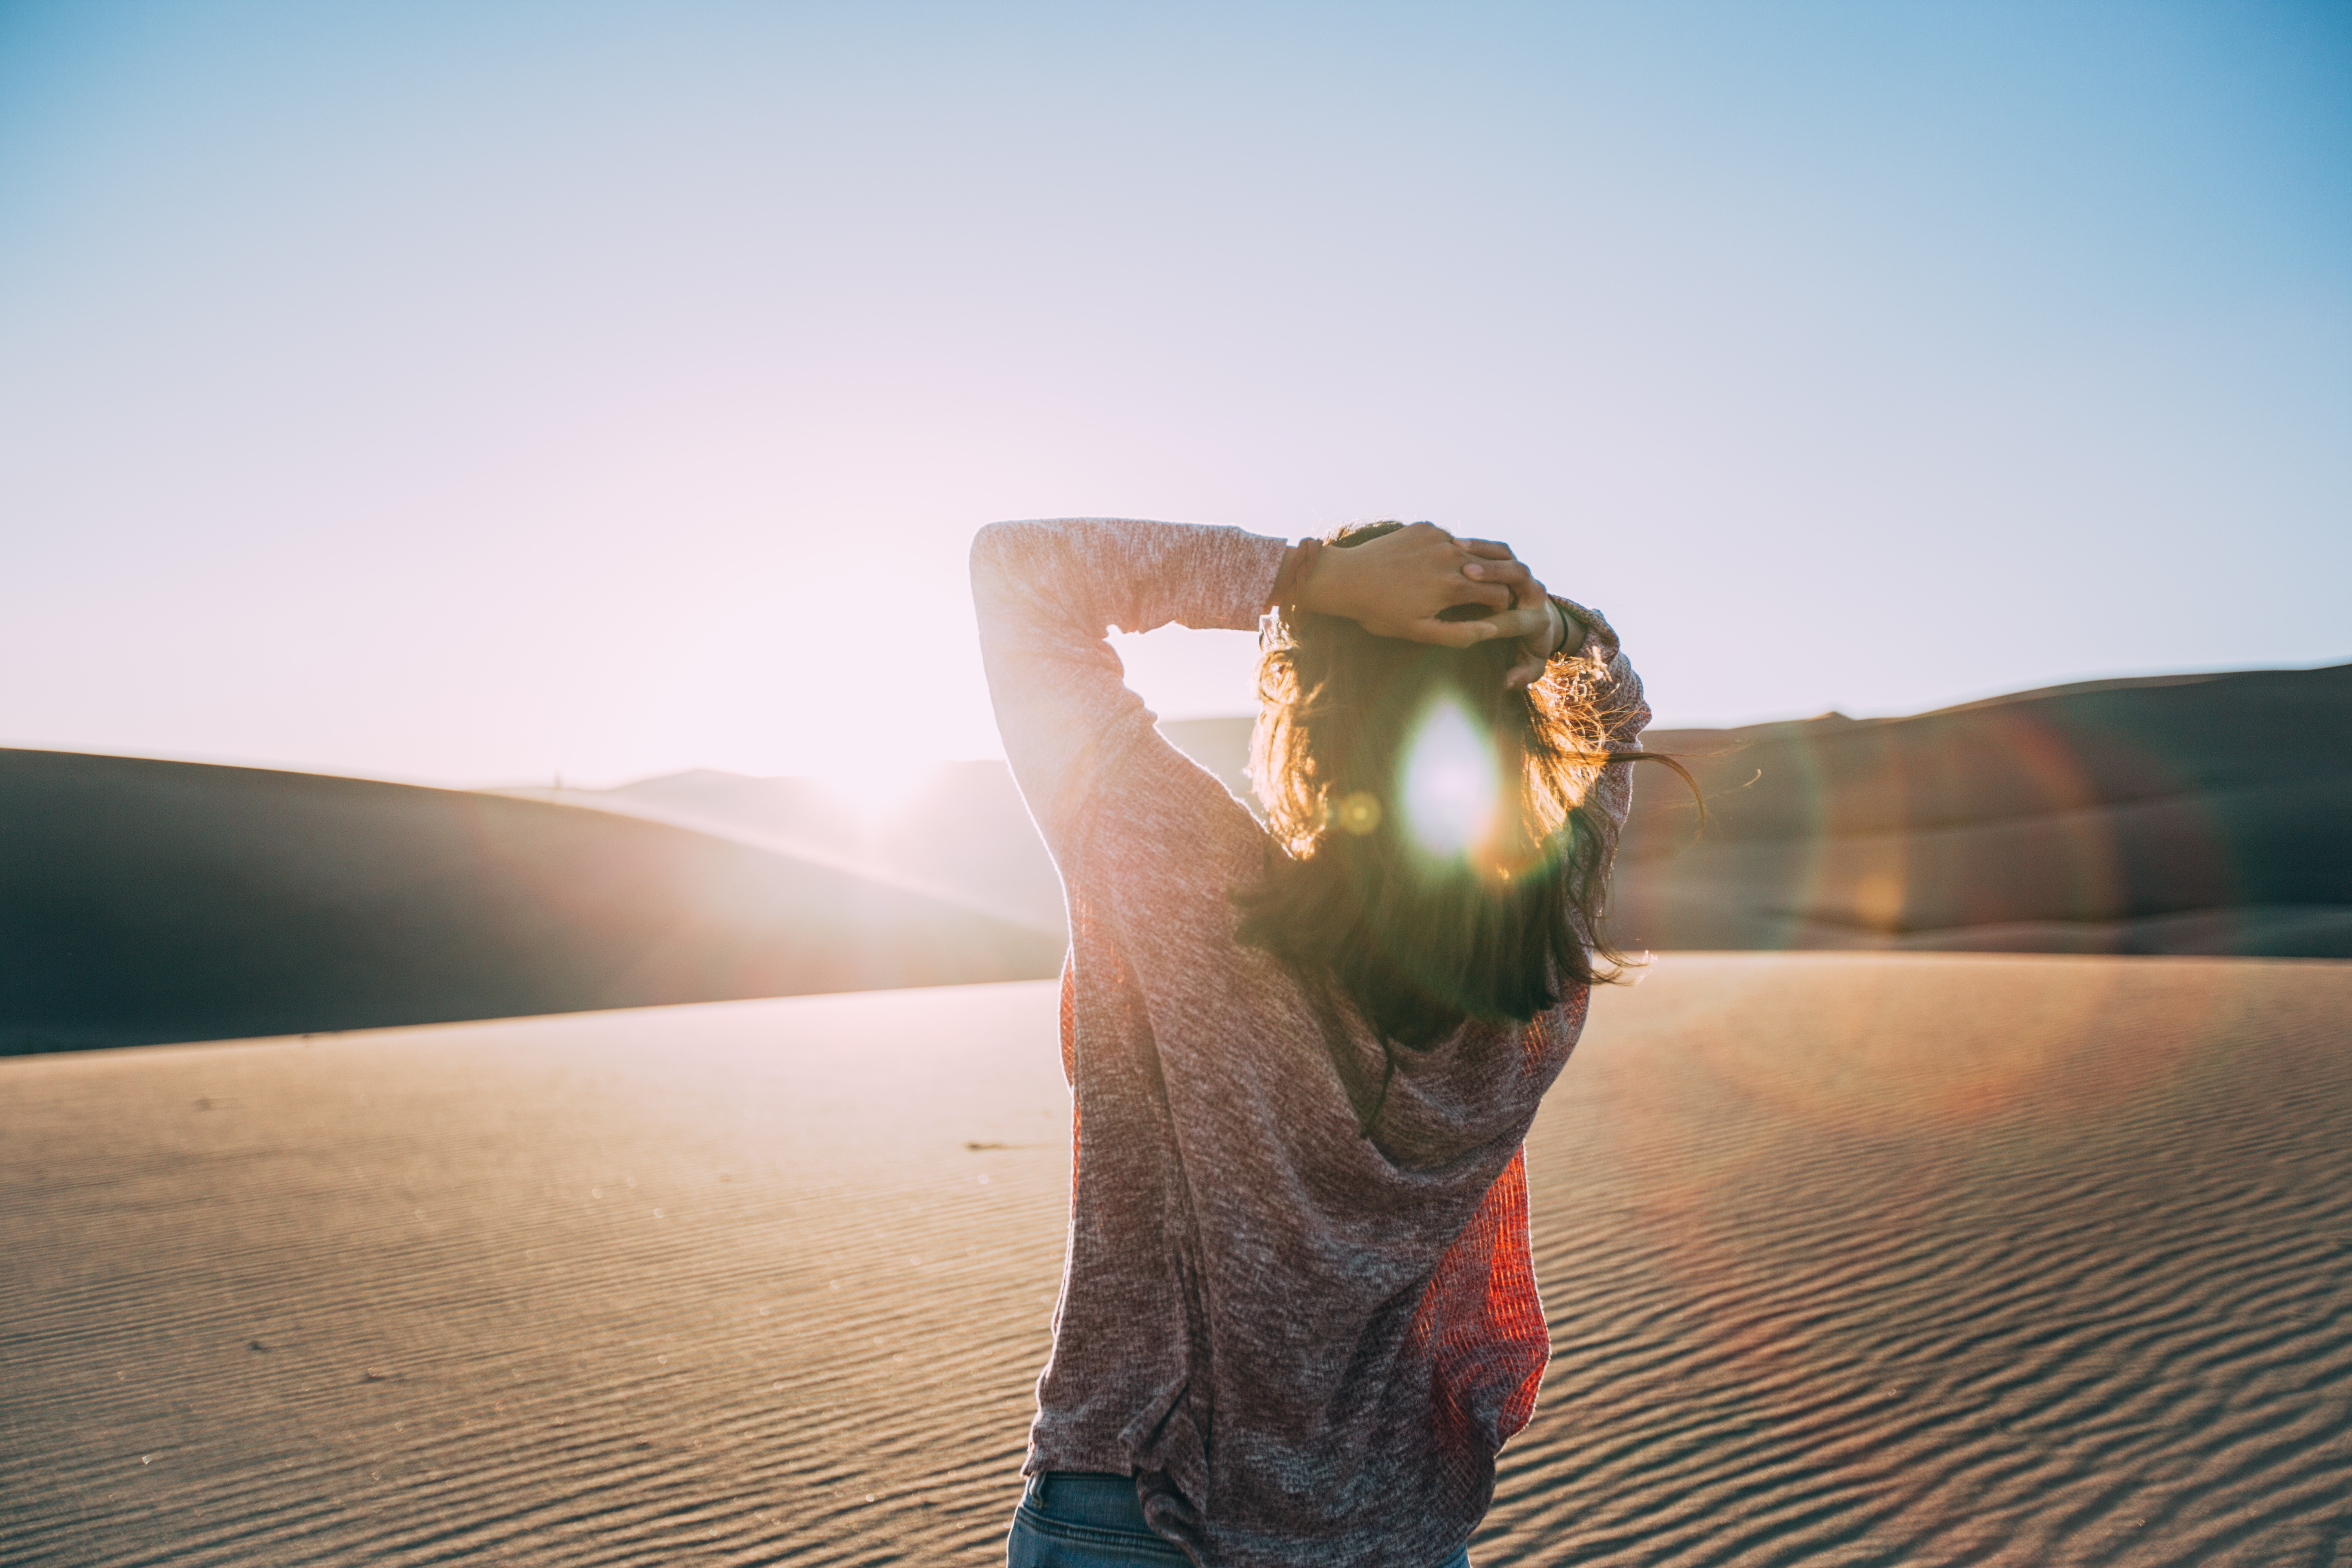
beach, landscape, sea, water, sand, ocean, horizon, girl, woman, sunset, sunlight, morning, arid, desert, barren, vacation, reflection, terrain, image, natural environment